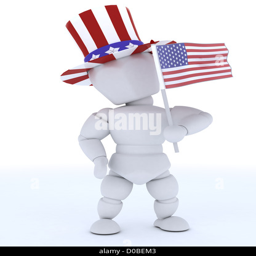
3d render of a man with flag